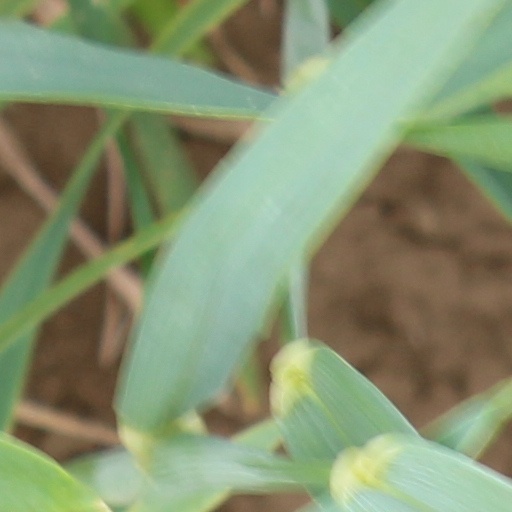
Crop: wheat